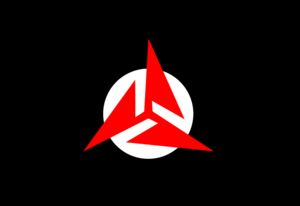
Le Mouvement Révolutionnaire National-Syndicaliste du Chili est un mouvement politique chilien d'idéologie national-syndicaliste, proche du nationalsocialisme et du fascisme. Il est considéré comme l'une des organisations les plus anciennes du nationalisme chilien.